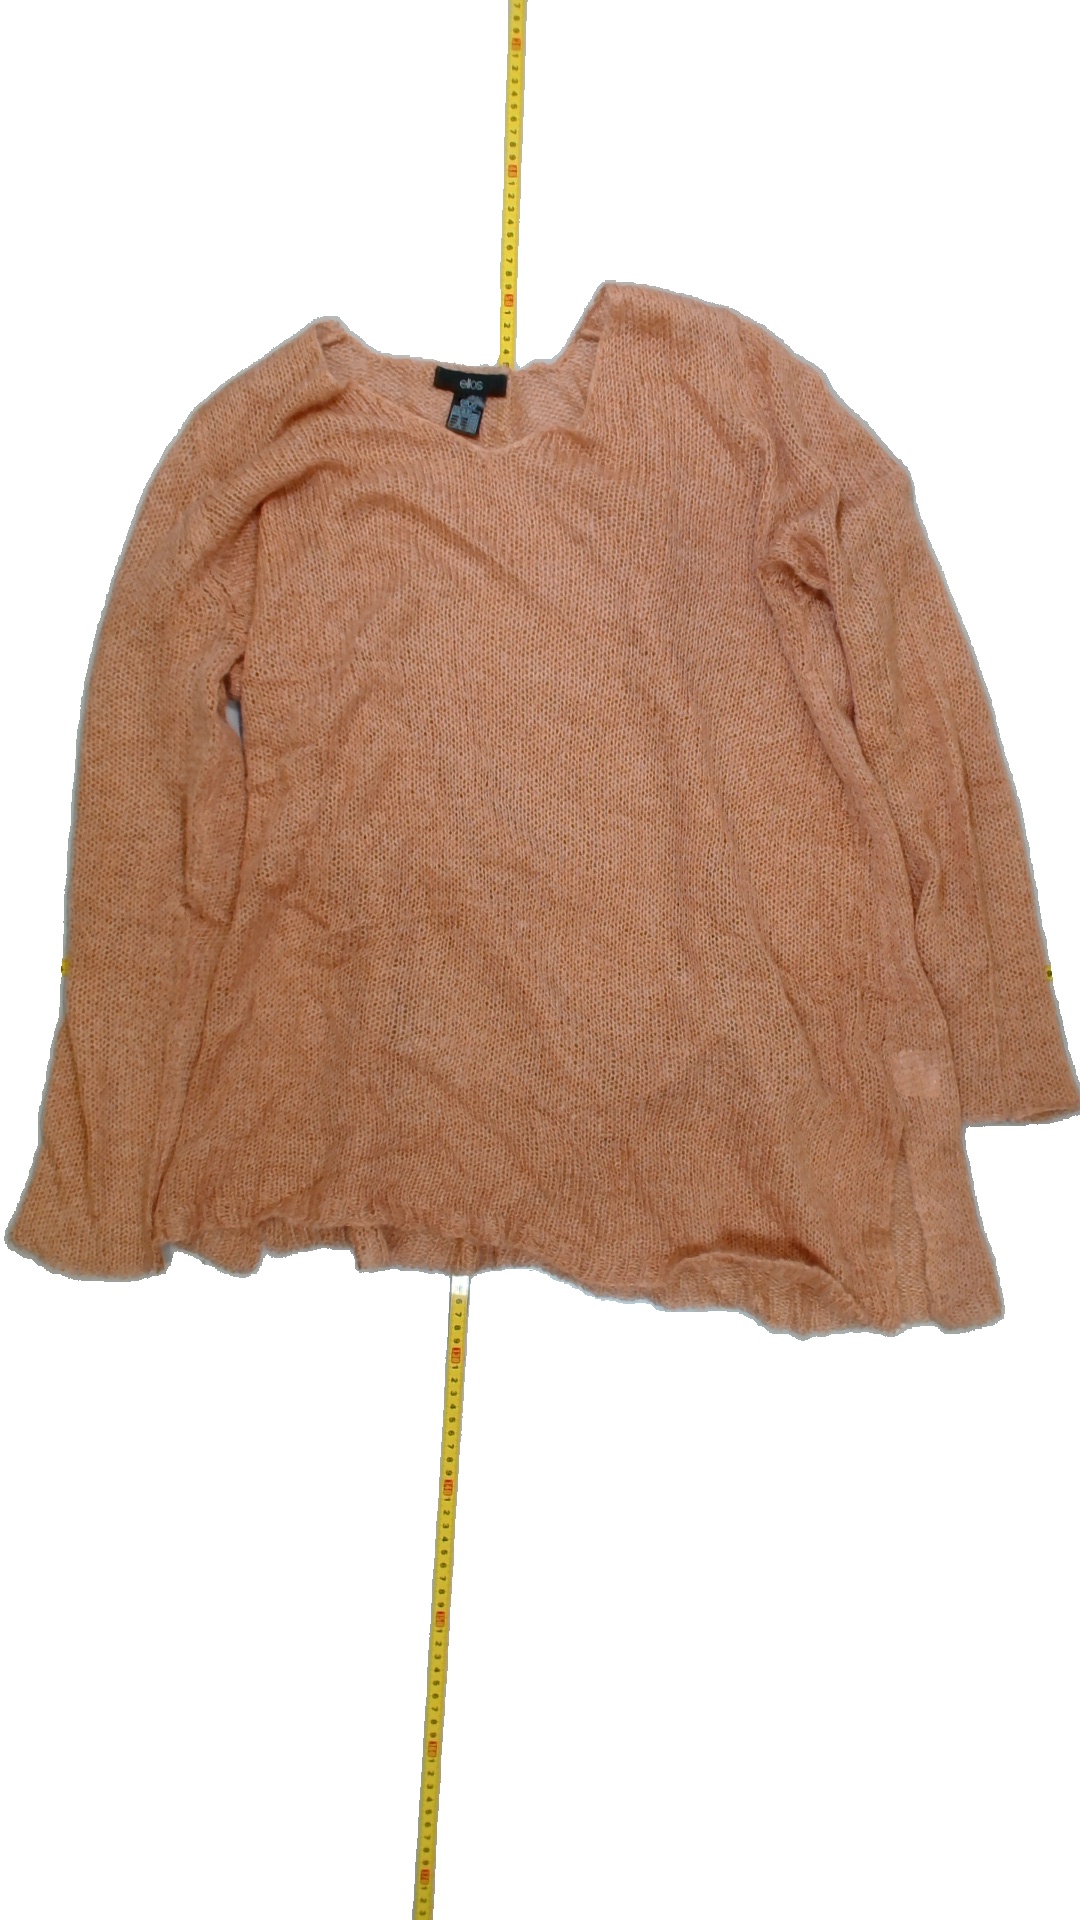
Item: Sweater (Ladies)
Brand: Ellos
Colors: Pink
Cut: C-collar, Regular
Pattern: Plain
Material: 100% Acry
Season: All
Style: No trend
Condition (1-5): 2
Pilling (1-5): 3
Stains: No
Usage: Recycle
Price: <50